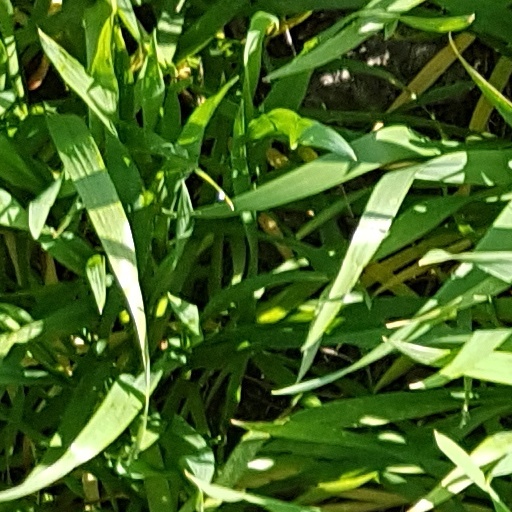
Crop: wheat